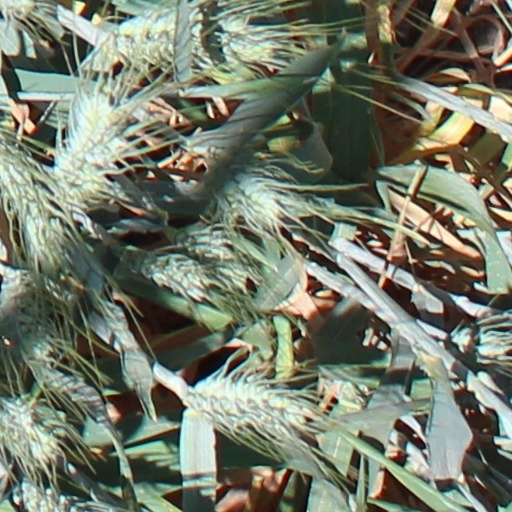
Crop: wheat